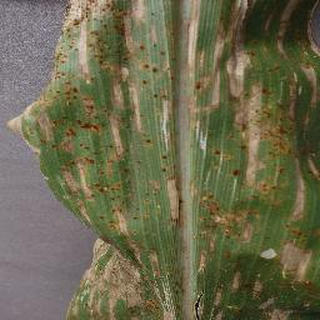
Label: corn_cercospora_leaf_spot